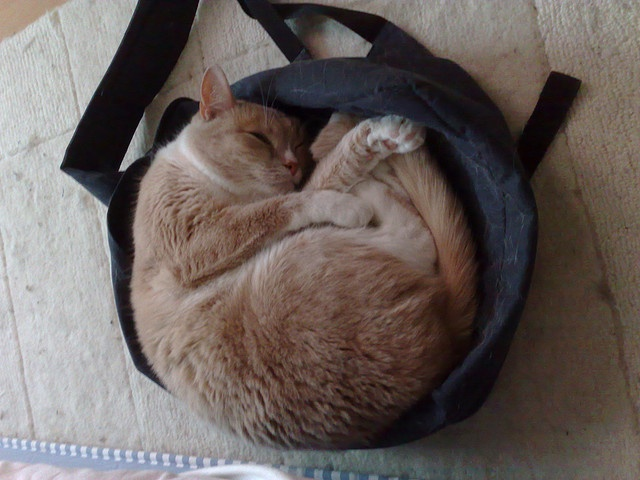
There is an individual doing something in the picture.

a cat curled up and sleeping on a bag
A cat sleeps in it's snuggly round bed.
A cat curled up in a black cat bed on top of a white carpet.
A cat sleeping in a bag on the floor.